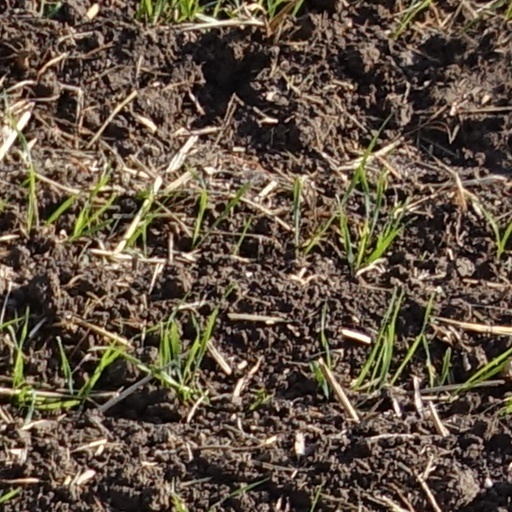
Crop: wheat